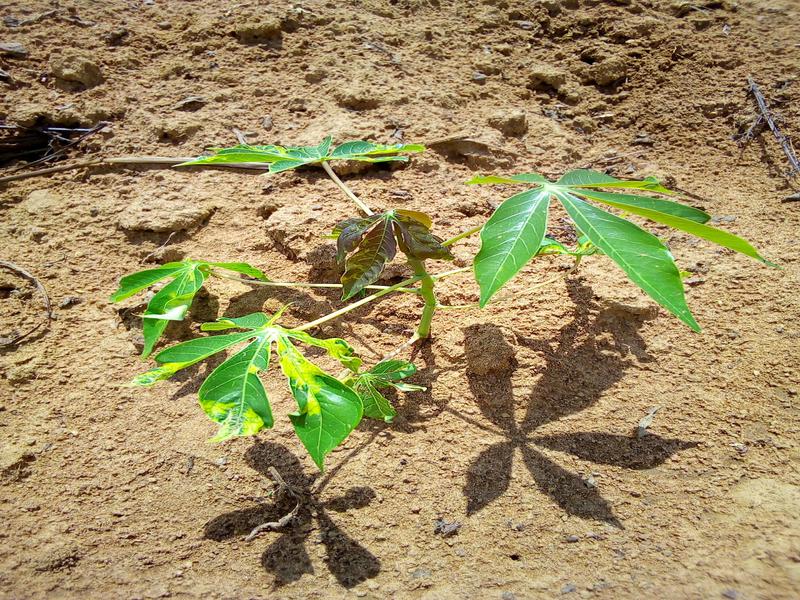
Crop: cassava
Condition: mosaic_disease